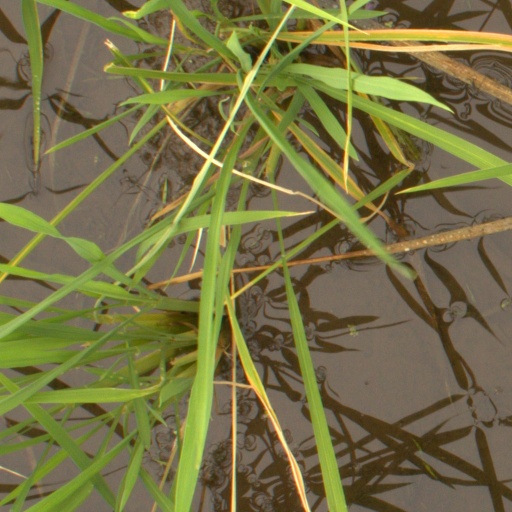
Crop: rice